Washington Squares

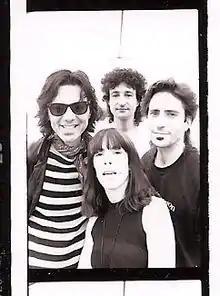
The Washington Squares. Left to right: Tom Goodkind, Lauren Agnelli, Billy Ficca, Bruce Paskow. Photographed at Cambridge Folk Festival, Cambridge, England, by Dudley Snodgrass, Esq.

The Washington Squares were a neo-beatnik folk revival music group. Modeled after early 1960s groups like The Kingston Trio and Peter, Paul and Mary, the group was named after New York City's Washington Square Park, emblematic of Greenwich Village. The group, consisting of Bruce Jay Paskow, Tom Goodkind, and Lauren Agnelli, came up with their name over free drinks provided by Agnelli, who was a waitress at a Mickey Ruskin's Chinese Chance off Washington Square Park where Goodkind and Paskow were regulars.